Katamon

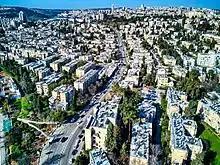
Katamonim

In the early 1950s, many public housing projects were built in Katamon, often using the Wild Bau cladding style - a random rubble masonry pattern - which was adopted by modernist architects in Jerusalem.